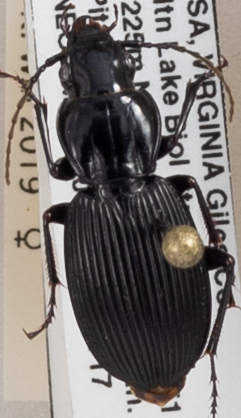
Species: Pterostichus lachrymosus
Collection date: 2018-07-17
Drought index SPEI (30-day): -0.508
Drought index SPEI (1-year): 0.348
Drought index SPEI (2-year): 0.32